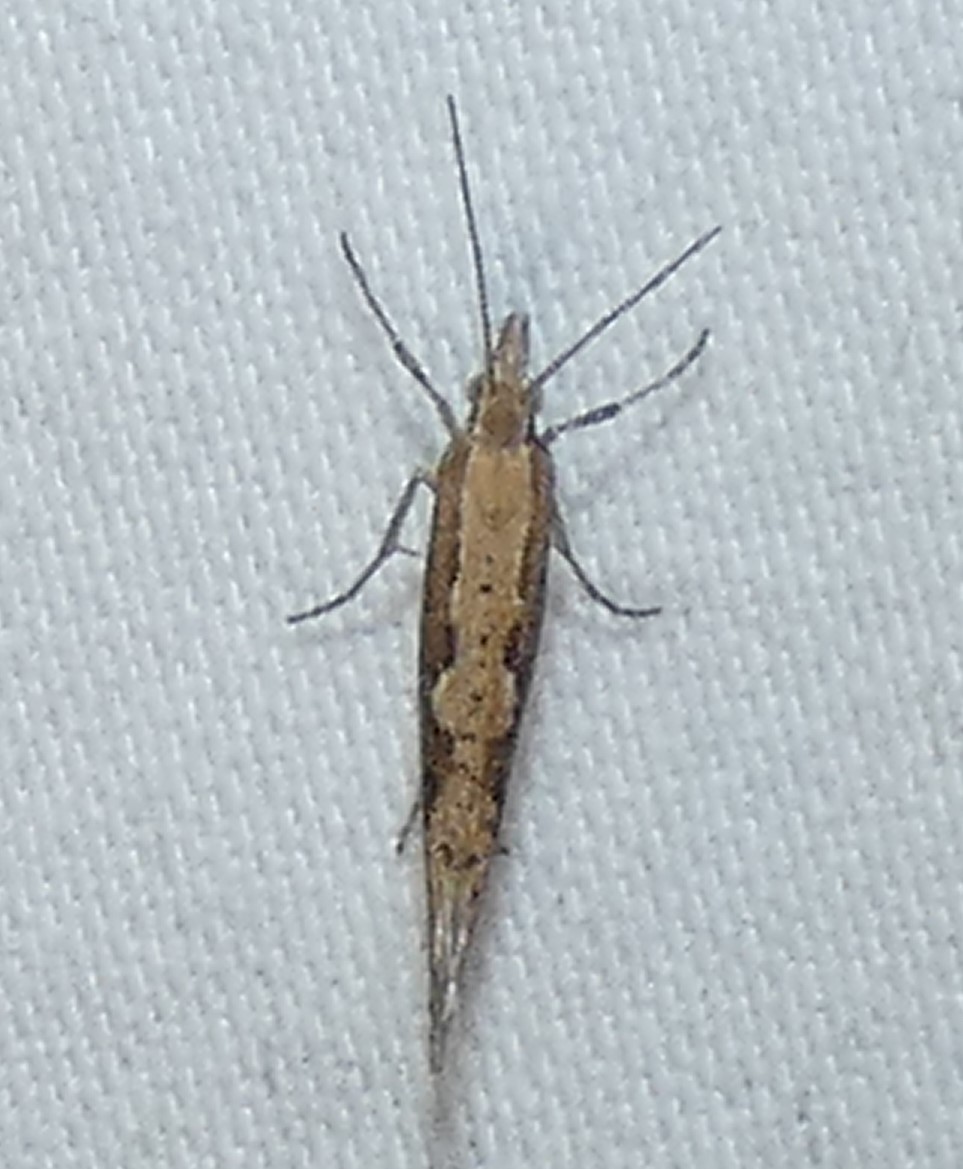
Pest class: diamondback_moth